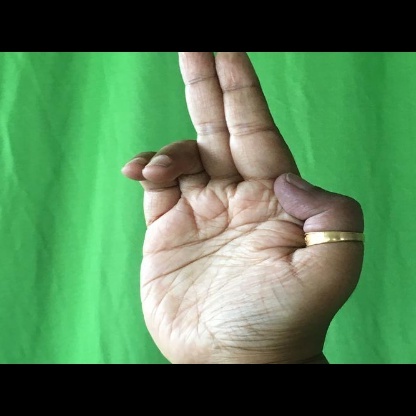
Mudra: Ardhapathaka